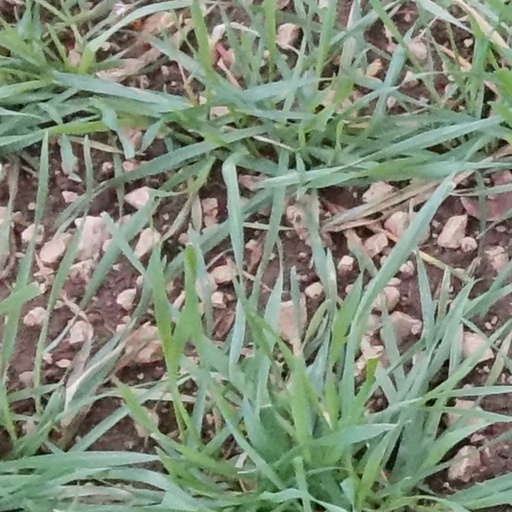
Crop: wheat